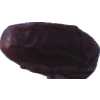
Label: dates